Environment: lab
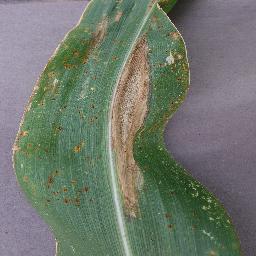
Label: northern_corn_leaf_blight